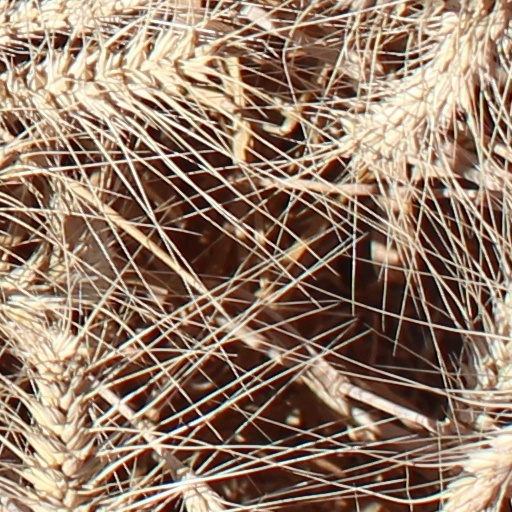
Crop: wheat